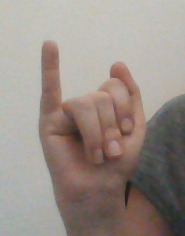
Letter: meem